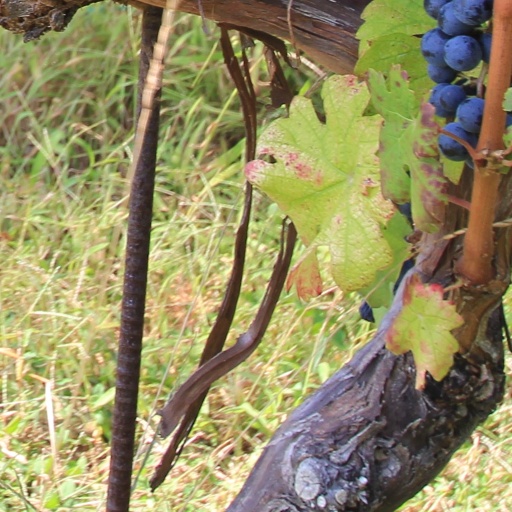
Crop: grape